Transport in Tamil Nadu

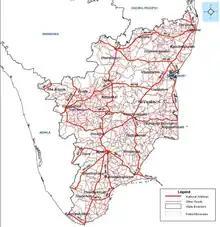
Map indicating Highways network of Tamil Nadu

Tamil Nadu has an extensive road network covering about 2.71 lakh km as of 2023 with a road density of per 1000 km which is higher than the national average of per 1000 km. The Highways Department (HD) of the state was established in April 1946 and was later renamed as Highways Department on 30 October 2008. The agency is primarily responsible for construction and maintenance of national highways, state highways, major district roads and other roads in the state. It operates through eleven wings with 120 divisions and 450 subdivisions. The agency maintains of highways in the state.